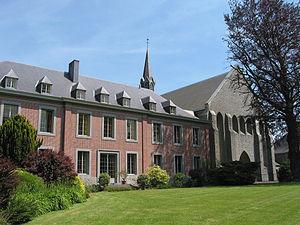
Forges (Chimay) (Belgique), jardin, aile gauche de l'abbatiale et abbaye de Scourmont.
L'abbaye Notre-Dame de Scourmont est située à Forges, à sept kilomètres au sud de la ville de Chimay, en Belgique. C'est une abbaye de l'Ordre cistercien de la stricte observance ayant été construite par des moines cisterciens-trappistes dans la seconde moitié du XIXᵉ siècle et toujours en activité en 2020.
La liste des monastères en Belgique a pour but de recenser, sur le territoire de la Belgique, tous les monastères, c'est-à-dire ceux qui correspondent à des chartreuses, des abbayes ou des prieurés, mais aussi ceux qui le sont au sens strict. Il est précisé à chaque fois :
Cet article présente la liste des abbayes en Belgique, et reprend, pour chaque abbaye passée ou actuelle, sur le territoire de la Belgique, sa localisation précise, la date et les circonstances de sa fondation, son ordre religieux de rattachement et la situation actuelle de l'abbaye.